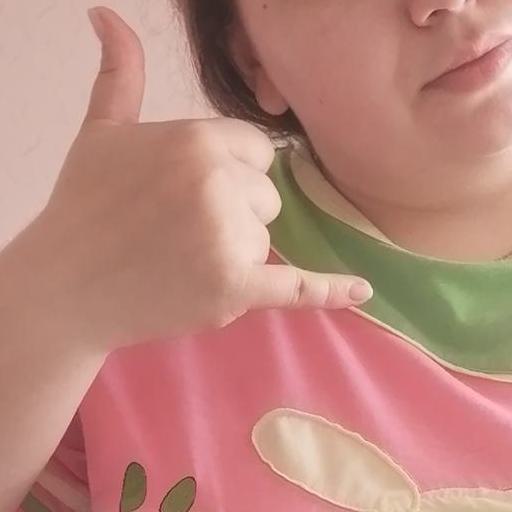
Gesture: call